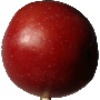
Label: braeburn_apple